Jewish Vocational School Masada

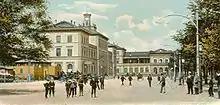
Main-Neckar train station, site of Masada Jewish Vocational School

The Jewish Vocational School Masada ("'Die Jüdische Berufsfachschule Masada") in Darmstadt was established and run by Samuel Milek Battalion between 1947 and 1948. The school trained and prepared about 45-60 young Holocaust survivors for the purpose of building a kibbutz in Israel. Although the school only existed for ten months, it nevertheless represents an important aspect of the post-war history of Hesse and a manifestation of the re-emergence and establishment of Jewish life in post-war Germany.